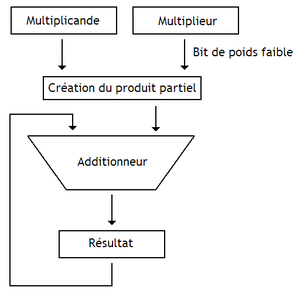
Multiplieur simple
Un multiplieur est un circuit électronique effectuant une multiplication. Des multiplieurs sont intégrés dans la plupart des processeurs actuels, tant pour réaliser des multiplications entre nombres entiers qu'entre nombres représentés en virgule flottante.